Mukōhara Station

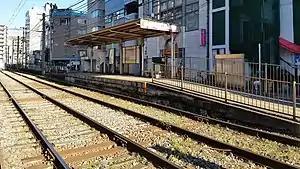
The Waseda-bound platform in December 2018

is a Tokyo Sakura Tram station located in Toshima, Tokyo, Japan.